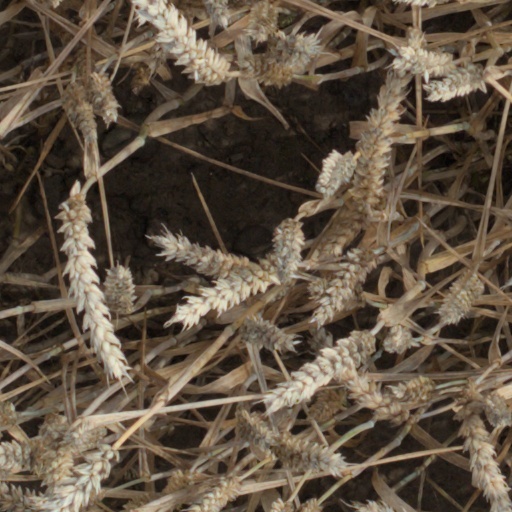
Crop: wheat